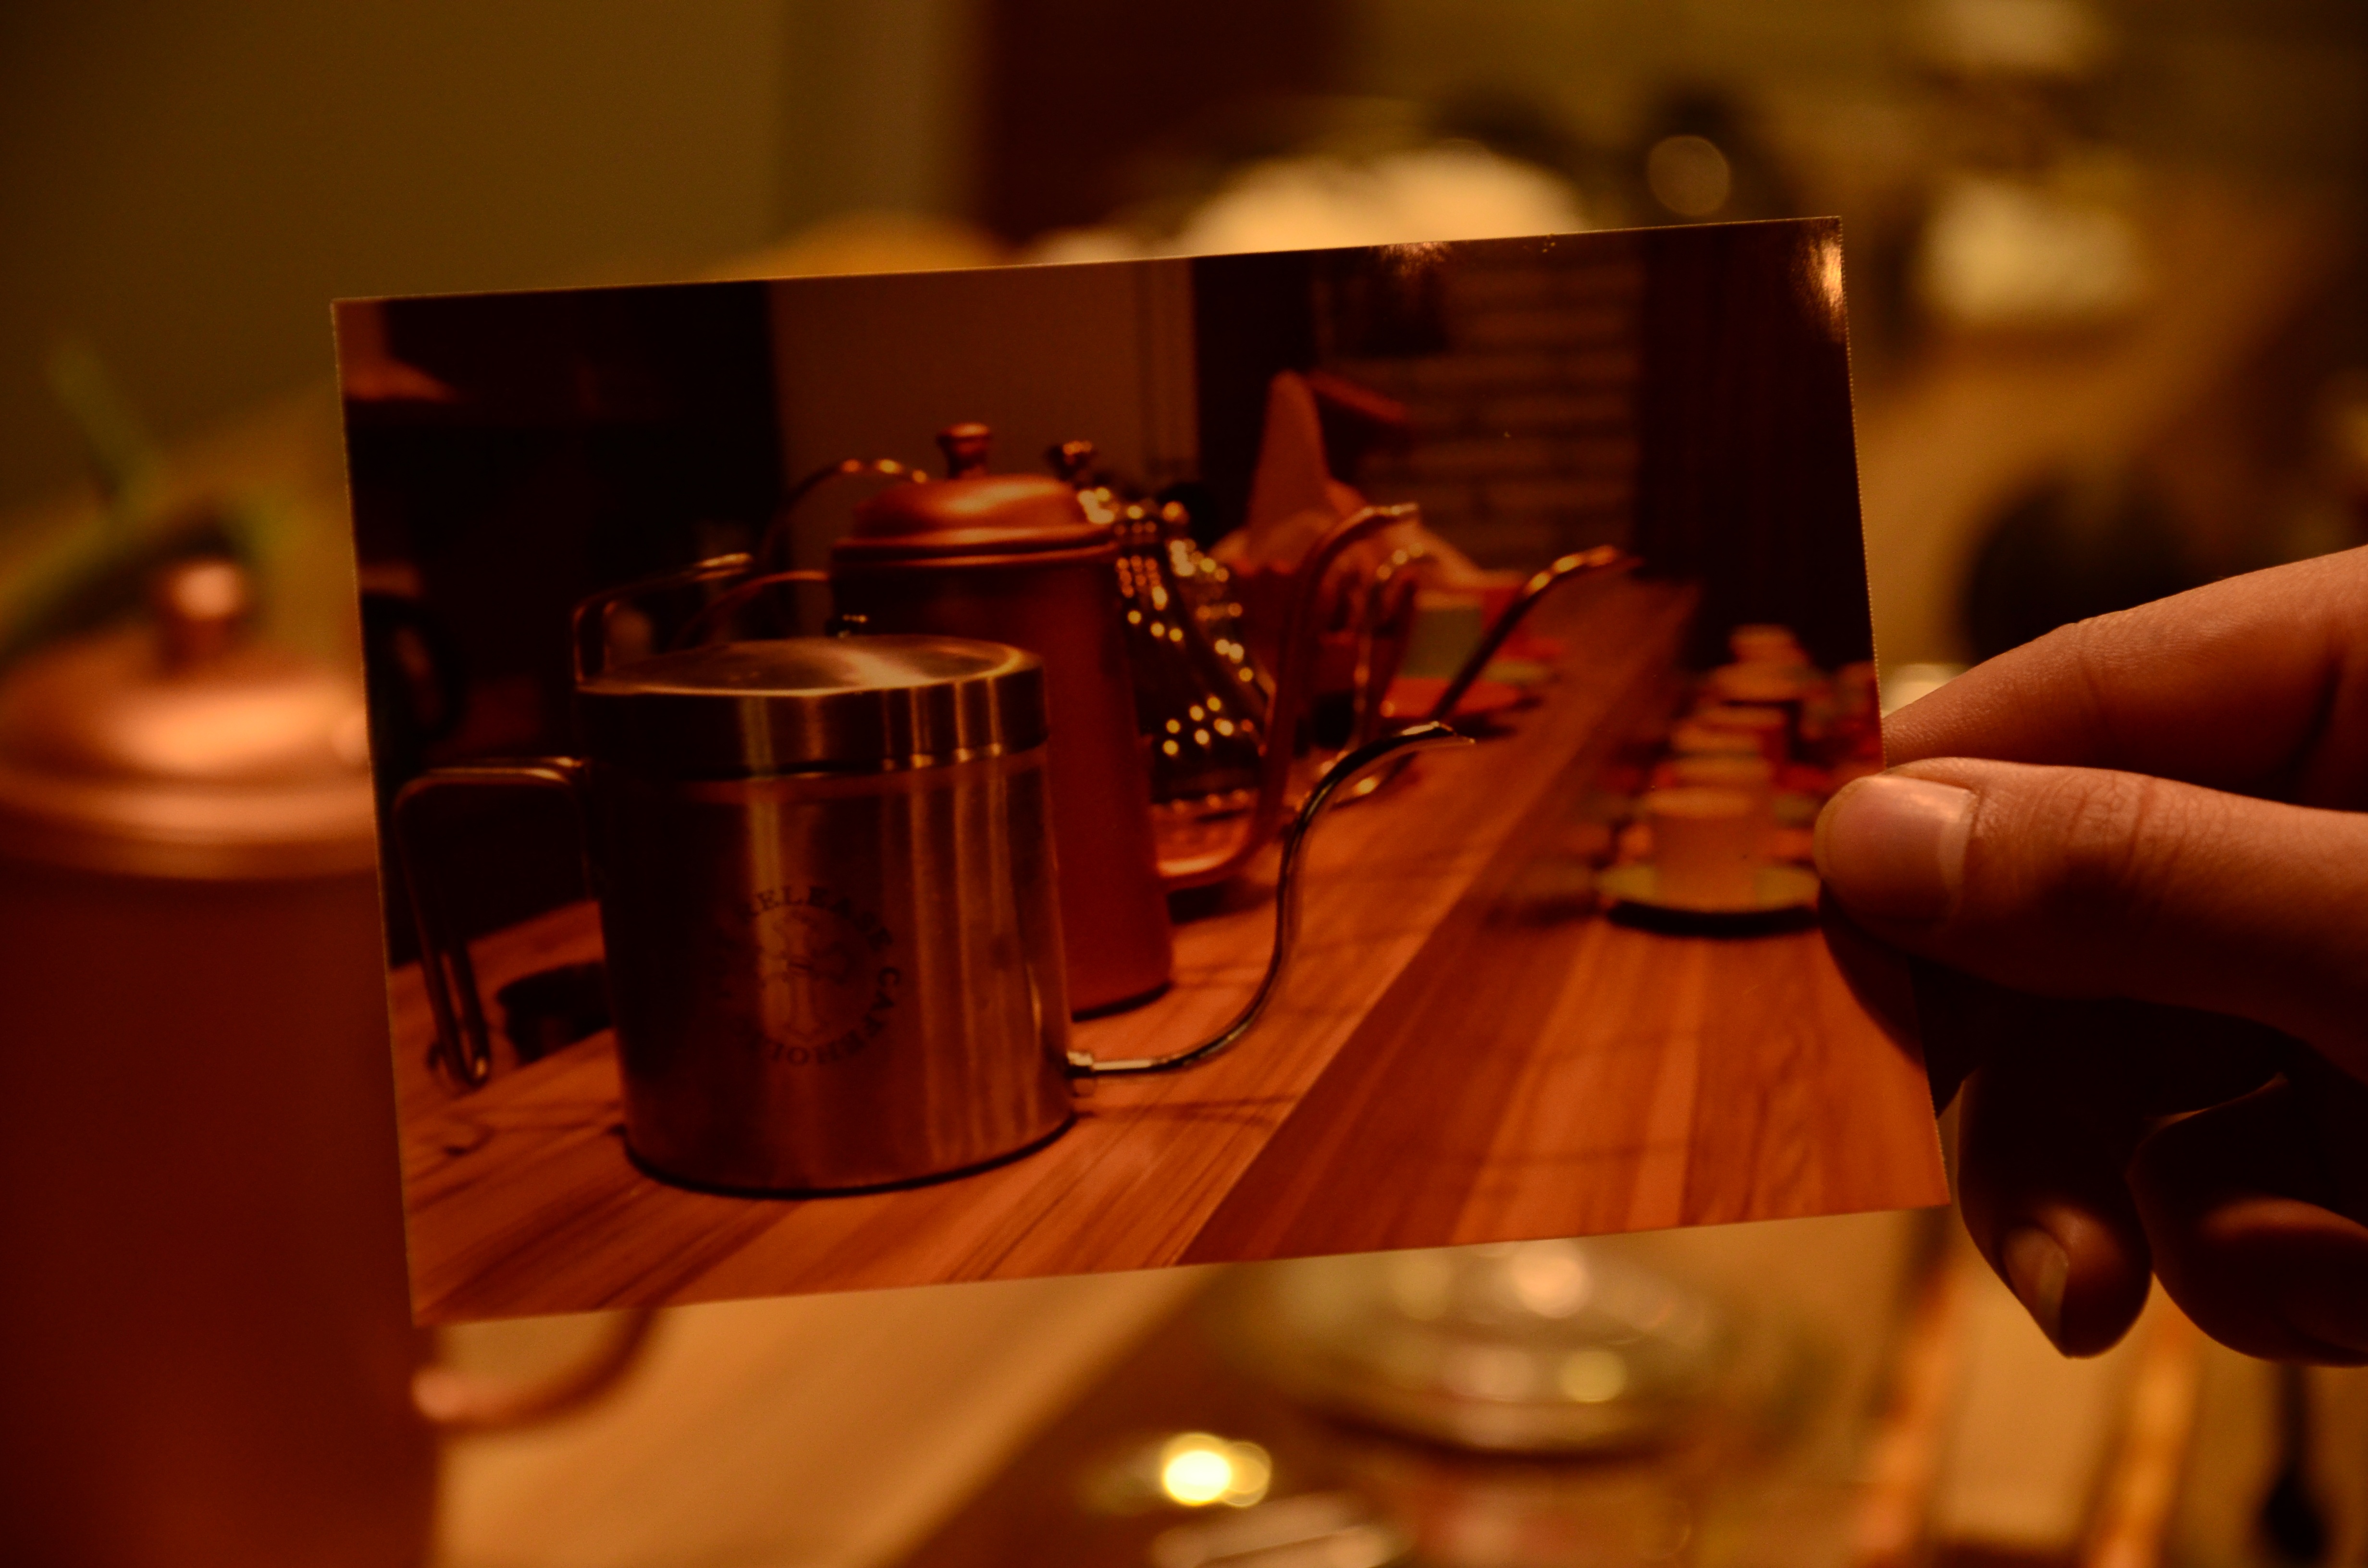
wine, warm, restaurant, photo, bar, meal, color, drink, lighting, illustration, dinner, beautiful, sense